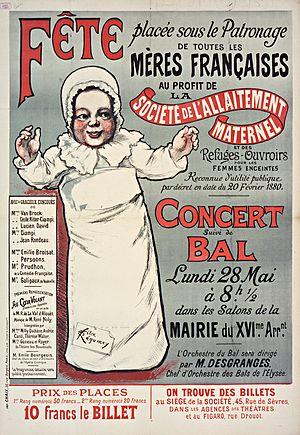
Affiche de Félix Régamey pour la fête des Mères, 28 mai 1906.
Le Bulletin de la Société pour la propagation de l’allaitement maternel et des refuges ouvroirs pour les femmes enceintes est publié de 1877 à 1918. Il est l'organe de la société pour la propagation de l’allaitement maternel, créée en 1876 par Marie de Vienne, épouse de Léon Béquet.